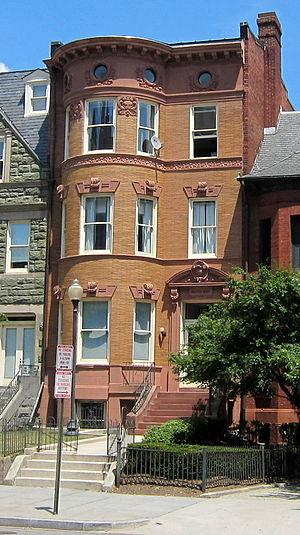
Citizens for a Sound Economy, fondée en 1984 puis dissout vingt ans plus tard en 2004, est un groupe de défense d'intérêts politiques et économiques conservateurs des États-Unis.